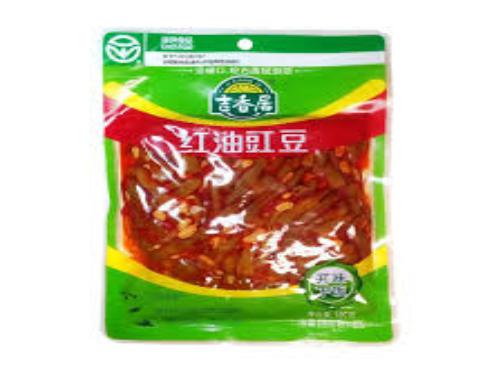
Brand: jixiangju
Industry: Food